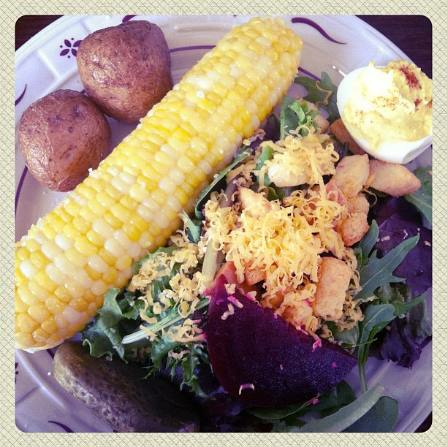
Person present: No